Screen Award for Best Actress

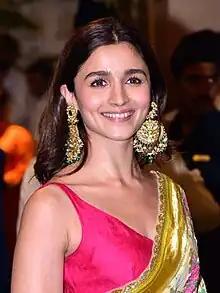
The 2020 recipient: Alia Bhatt

The Screen Award for Best Actress is one of the Screen Awards of merit presented annually by a distinguished panel of judges from the Indian "Bollywood" film industry, to recognise an actress who has delivered an outstanding performance in a leading role.